Answer in natural language. Which point is closer to the camera taking this photo, point B  or point C? Choose between the following options: B or C
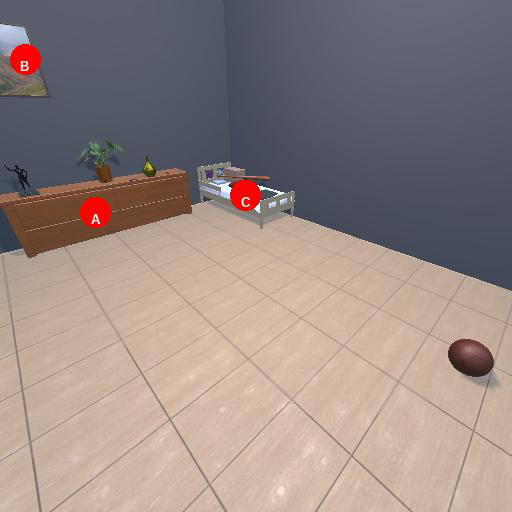
<answer>B</answer>